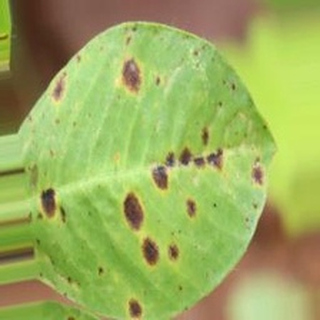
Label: groundnut_late_leaf_spot